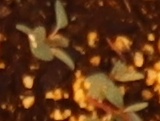
Label: Redroot Pigweed